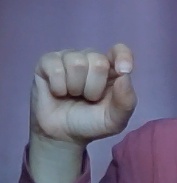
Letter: fa